Glen of Imaal Terrier

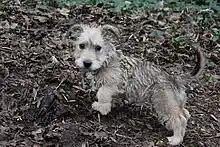
12 Week old female wheaten Glen of Imaal Terrier puppy with black highlights in coat

A "big dog on short legs," the Glen of Imaal Terrier is an achondroplastic dwarf breed. It is more substantial than might be expected from photographs; a typical adult Glen weighs about 36 pounds and stands 14" tall at the withers. The AKC breed standard specifies a height of 12" to 14" and a weight of "approximately" 35 pounds for males and "somewhat less" for females, with a length-to-height ratio of 5:3. Many champion Glens are larger than breed standard, with some individuals exceeding 40 or even 45 pounds. With three growth stages, a Glen can take up to four years to reach full maturity.